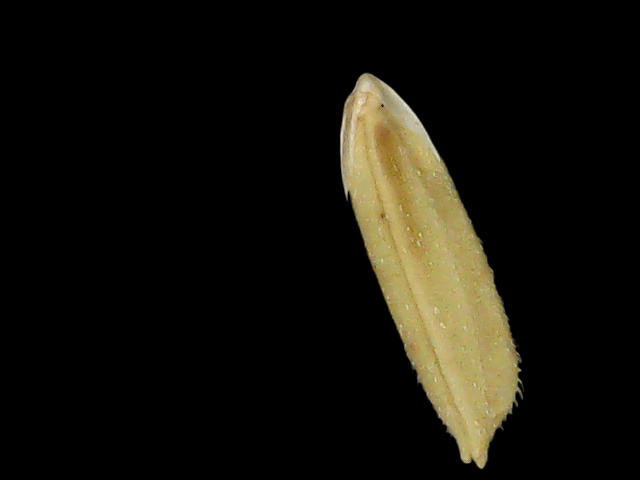
Rice variety: Bd75